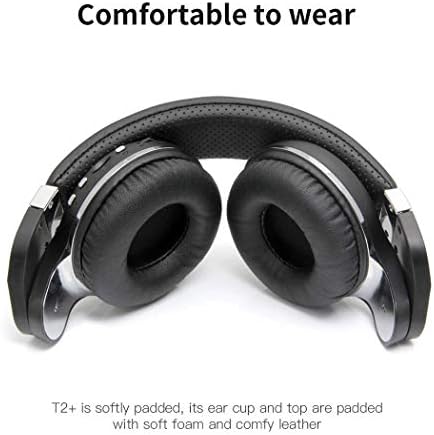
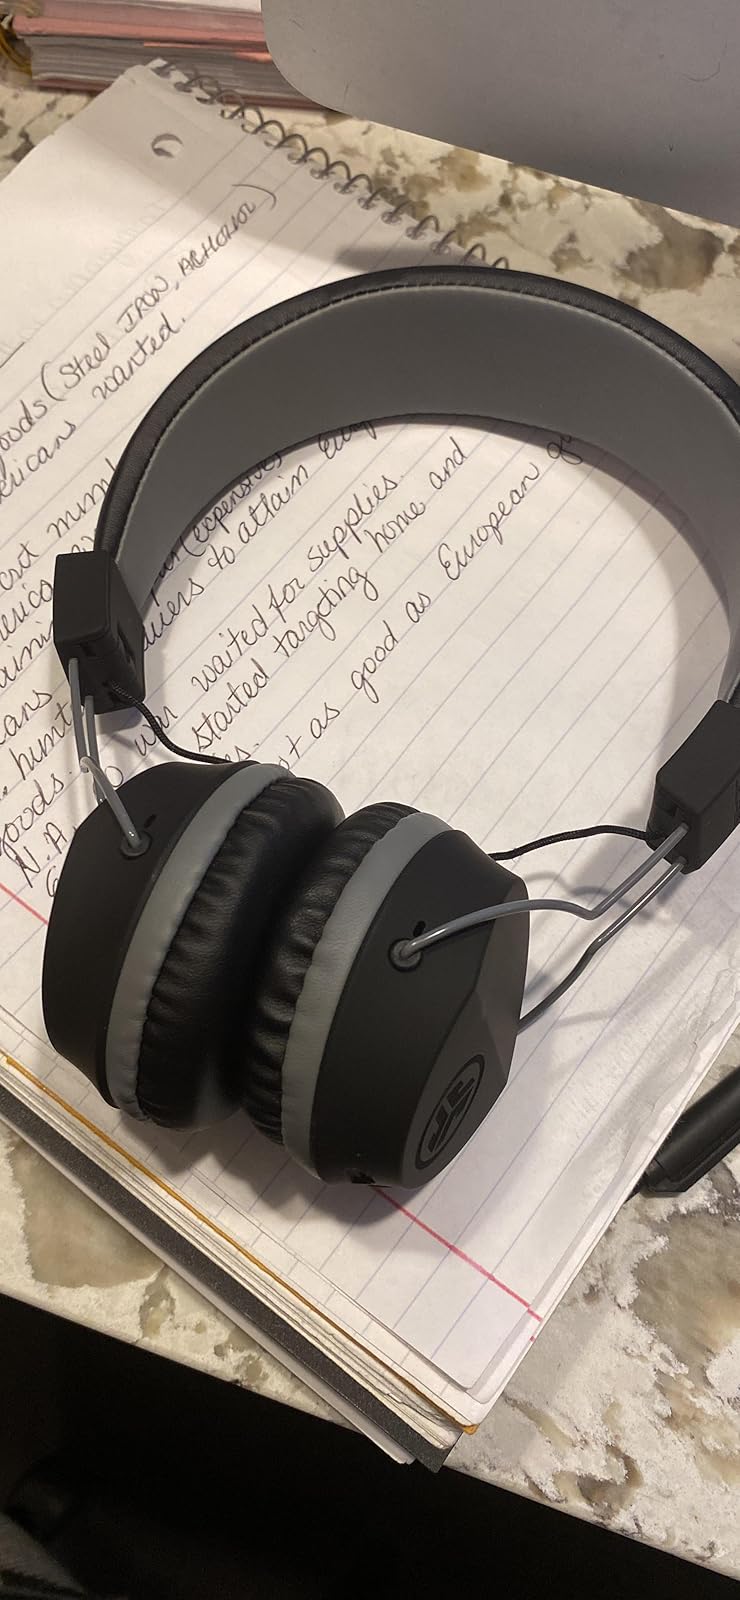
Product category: headphones
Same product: no